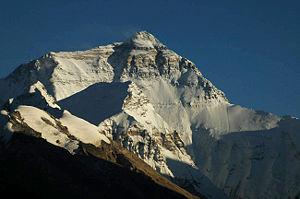
L’expédition britannique à l'Everest de 1922 est la première expédition d'alpinisme britannique dont l'objectif est d'effectuer la première ascension de l'Everest. Il s'agit de la première tentative d'utiliser des bouteilles d'oxygène. L'expédition tente de gravir l'Everest par sa face nord, côté tibétain. À l'époque, l'ascension de l'Everest ne pouvait être tentée au sud, par le versant népalais, le pays étant fermé aux Occidentaux.
L’expédition britannique à l'Everest de 1924 est – après l'expédition de 1922 – la deuxième expédition d'alpinisme ayant pour objectif d'effectuer la première ascension de l'Everest. Après deux tentatives au sommet au cours desquelles Edward Norton établit un nouveau record d'altitude en atteignant, les alpinistes George Mallory et Andrew Irvine disparaissent au cours d'une troisième tentative. Leur disparition donne lieu à des spéculations pour savoir s'ils ont atteint ou non le sommet trente ans avant Edmund Hillary. Le corps de Mallory est retrouvé en 1999 à 8 155 m, mais aucun indice ne permet de déterminer s'il a atteint le sommet.
Dans la seconde moitié du XIXᵉ siècle est apparue l'idée de record d'altitude en alpinisme, qui recouvre deux notions distinctes : soit le plus haut sommet gravi, soit la plus haute altitude atteinte. La course à ces deux records a battu son plein dans la première moitié du XXᵉ siècle, pour prendre fin le 29 mai 1953 avec l'ascension du plus haut sommet du globe, l'Everest, par Edmund Hillary et Tensing Norgay.